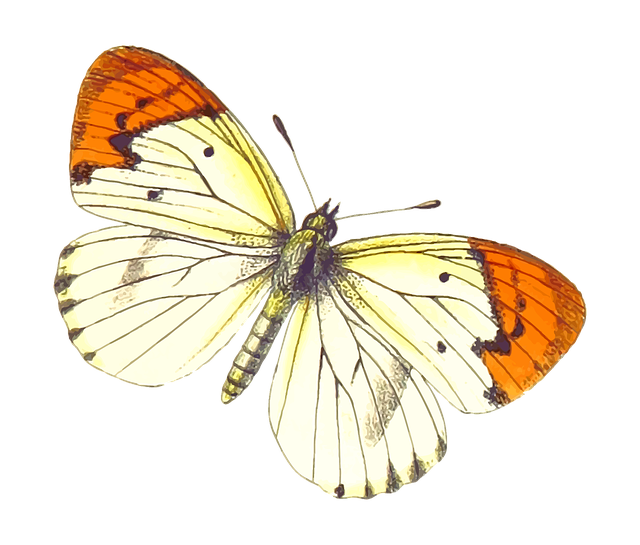
Label: farfalla